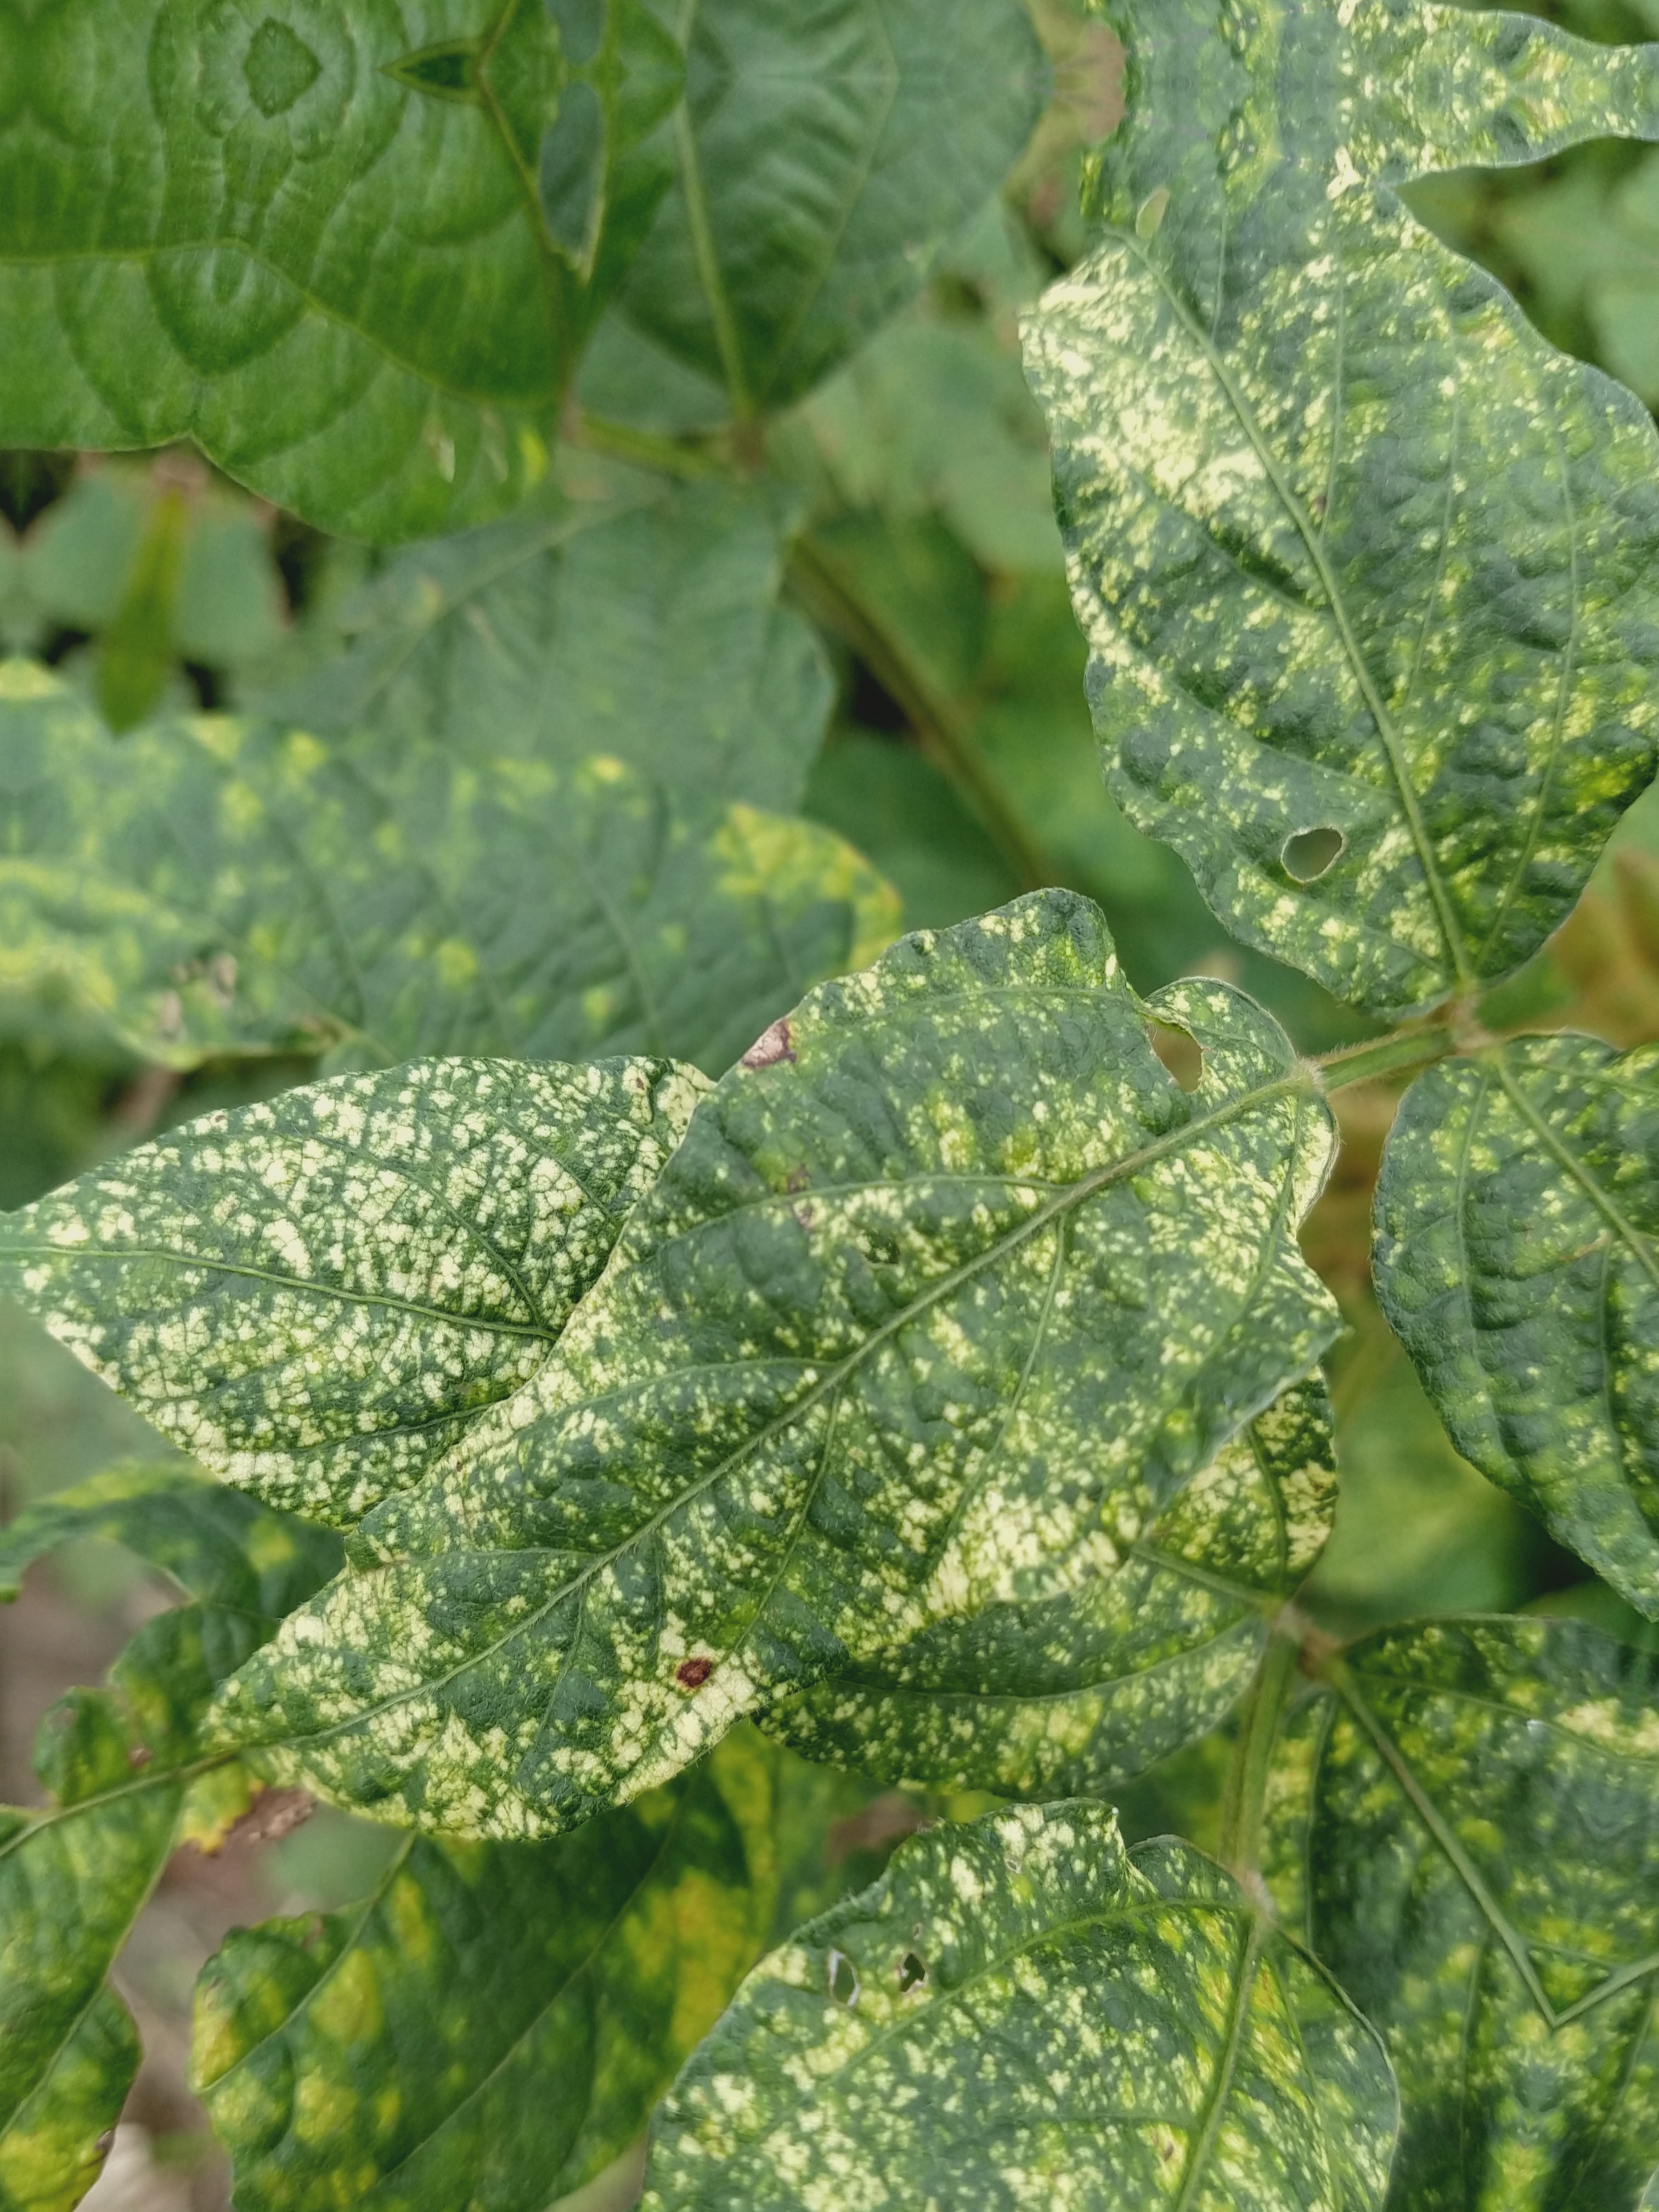
Label: Disease